The Division Flute

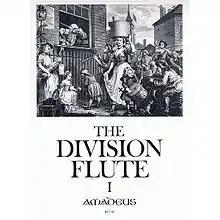
Cover of the Division Flute published by the

The Division Flute is a collection of variations over ground basses and their melodies. "The Division Flute" was first published in 1706/1708 by John Walsh, senior and is based on "The Division Violin" by John Playford. Most of the grounds are anonymous folk songs taken from different styles like the French chaconne or the Italian Ostinato.